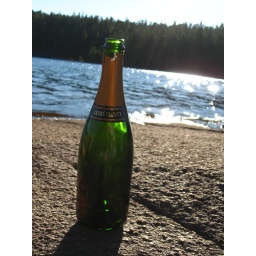
trip to the island in the lake to drink Champagne and (gulp) sign divorce papers. Sigh.